AJ Lee

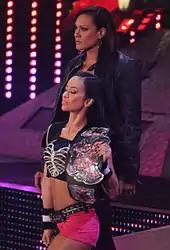
AJ, as the WWE Divas Champion, accompanied by her bodyguard Tamina Snuka in April 2014

On August 26, AJ interrupted the cast of "Total Divas" during a post-match segment and insulted them. She later vowed to defeat every member of the cast, and enlisted Tamina Snuka as her bodyguard. Throughout the remainder of the year, AJ successfully defended the championship against the trio of Brie Bella, Naomi, and Natalya at Night of Champions, Brie Bella at both Battleground and Hell in a Cell, and Natalya at . She also captained a team at Survivor Series in a traditional seven-on-seven elimination tag team match against the entire cast, which her team lost.